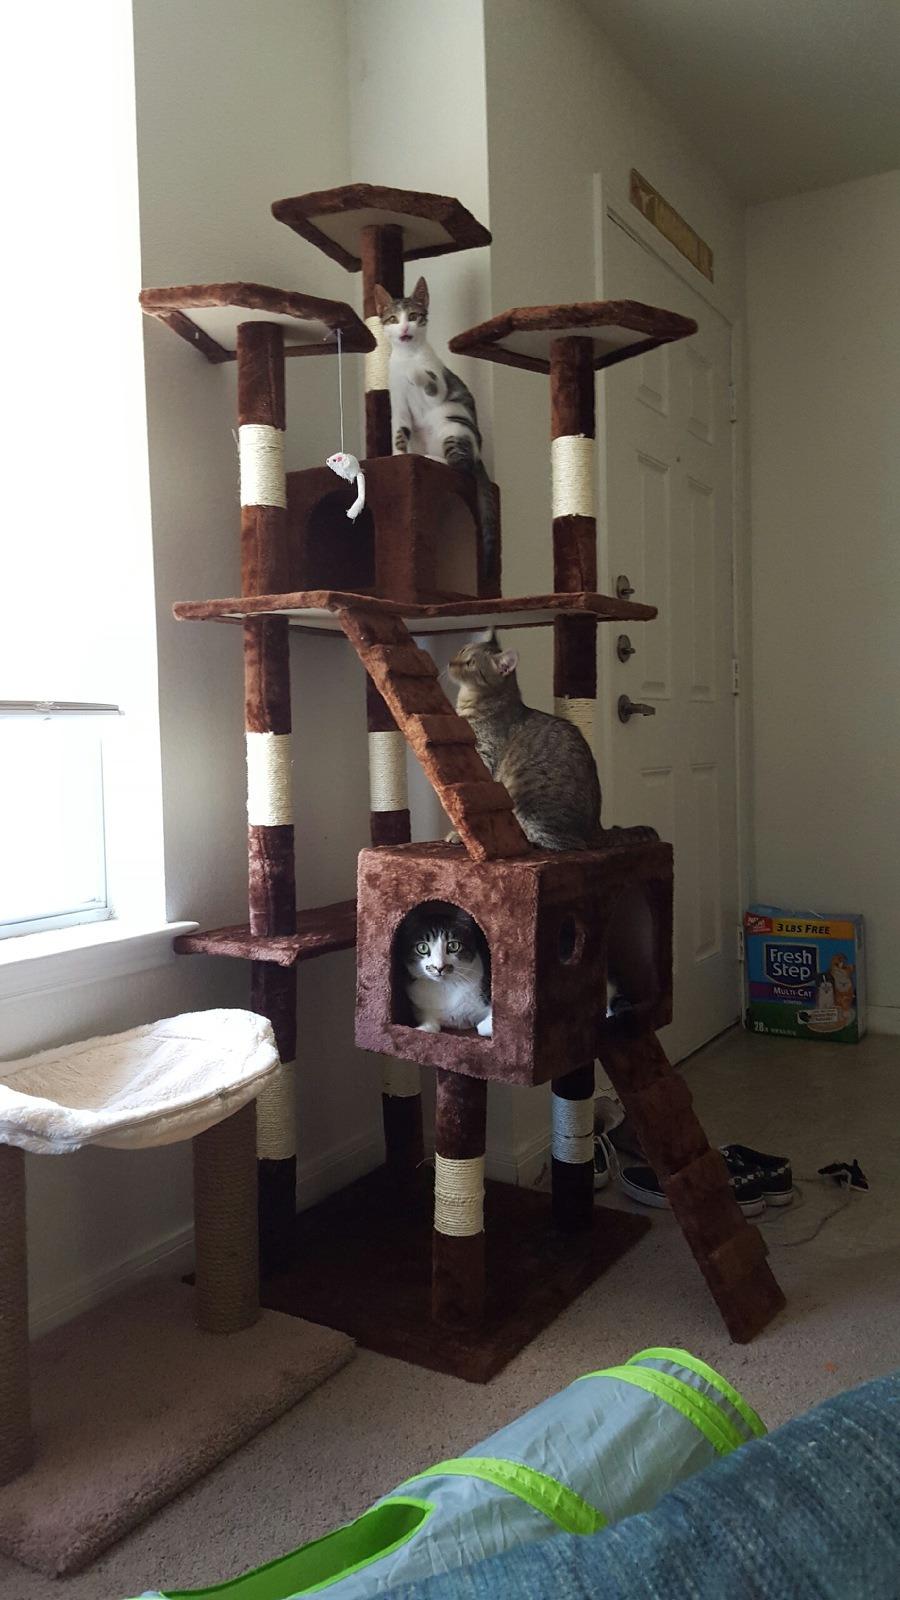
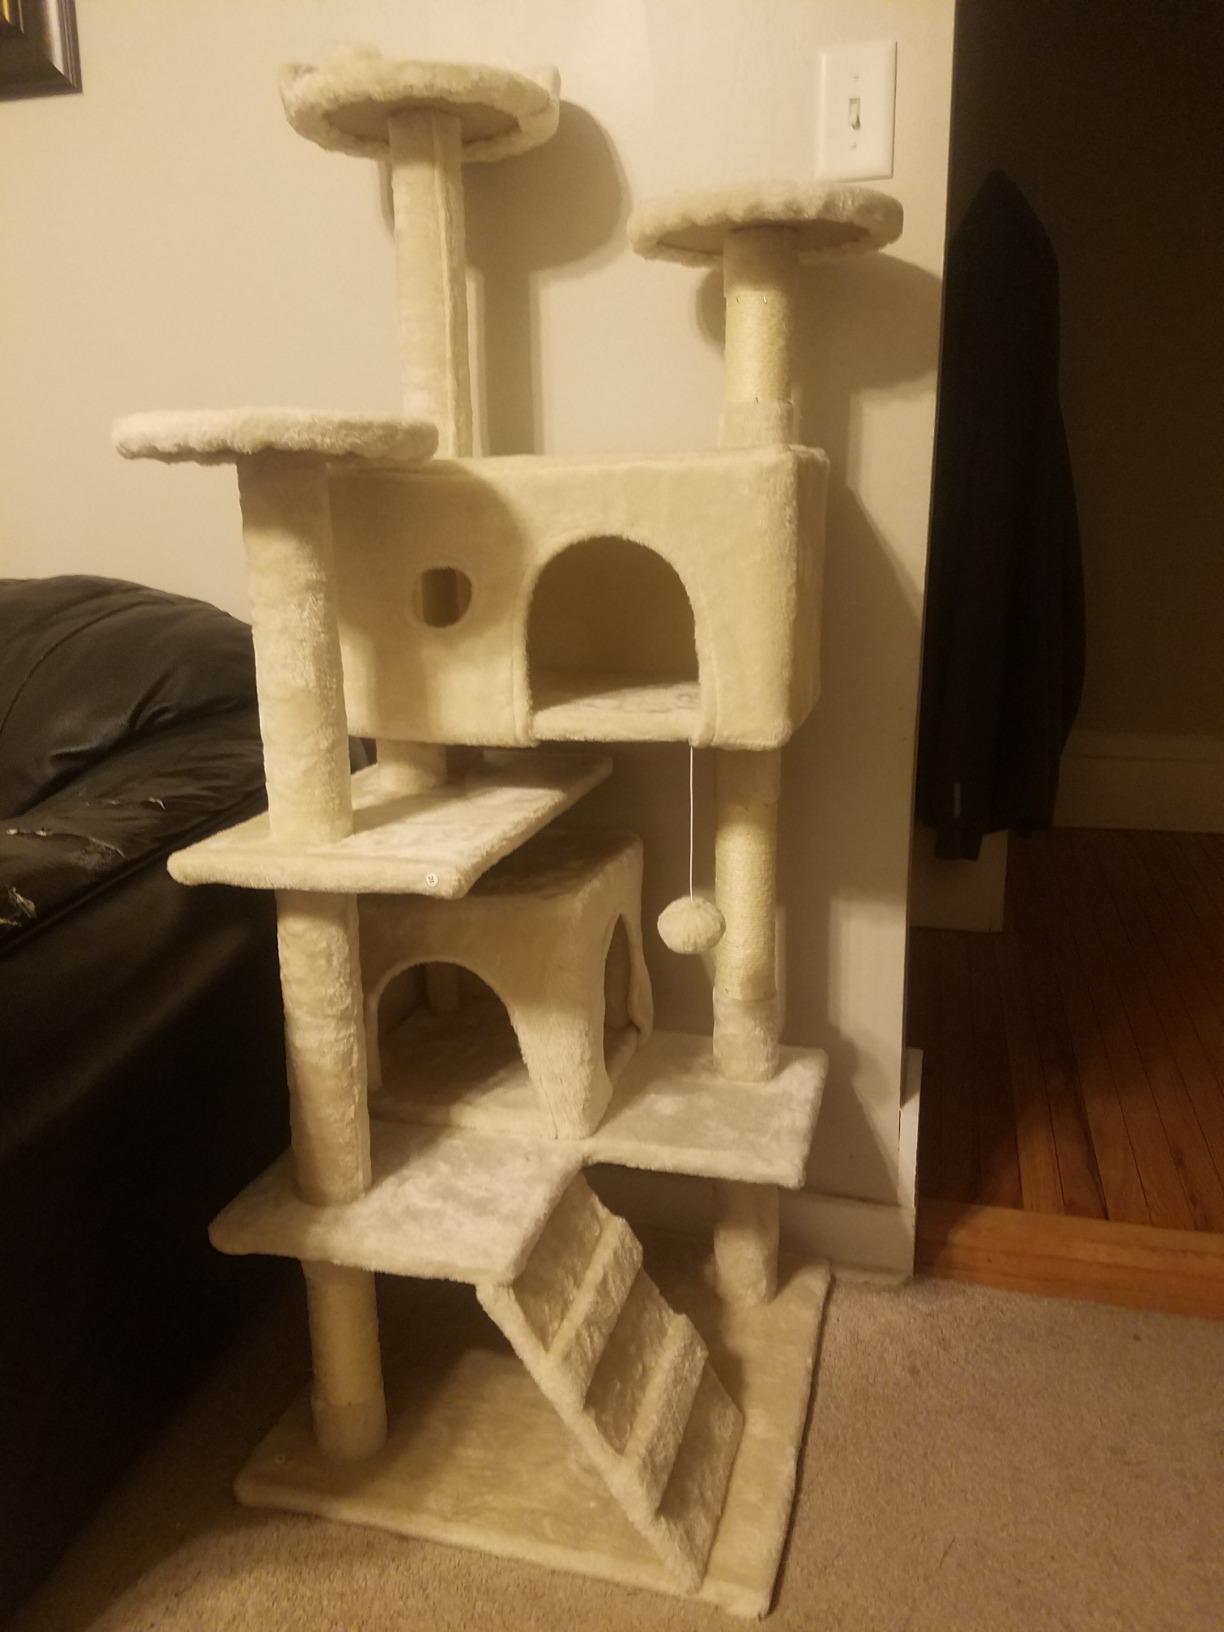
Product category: items_cat tree
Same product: no